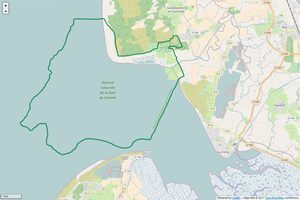
Périmètre de la RNN de la Baie de Somme.
La réserve naturelle nationale de la baie de Somme est une réserve naturelle nationale située dans les Hauts-de-France au sein de la baie de Somme. Classée en 1994, elle occupe une surface de 3 421 hectares et protège des milieux littoraux. Elle inclut le Parc du Marquenterre et fait partie depuis 2012 du Parc naturel marin des Trois Estuaires.